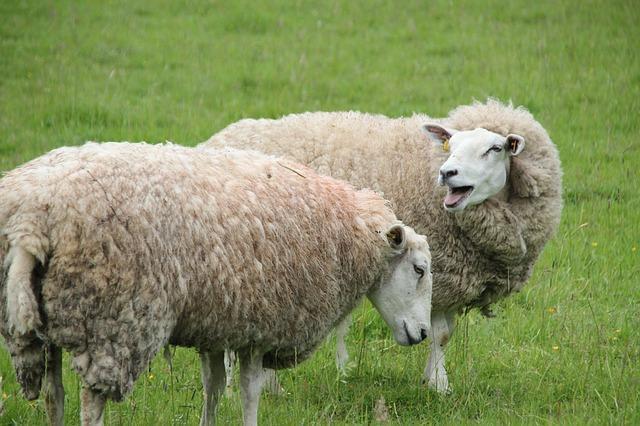
sheep